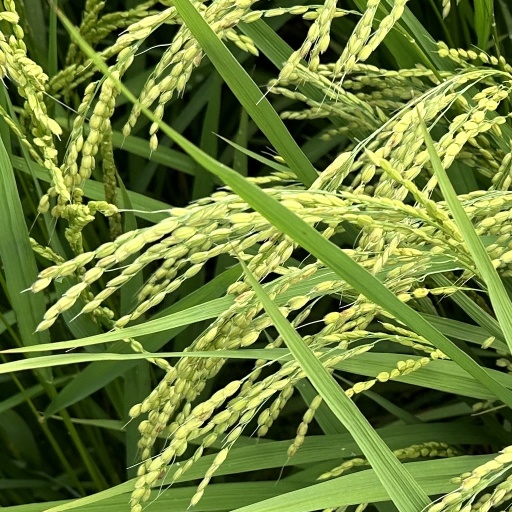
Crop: rice